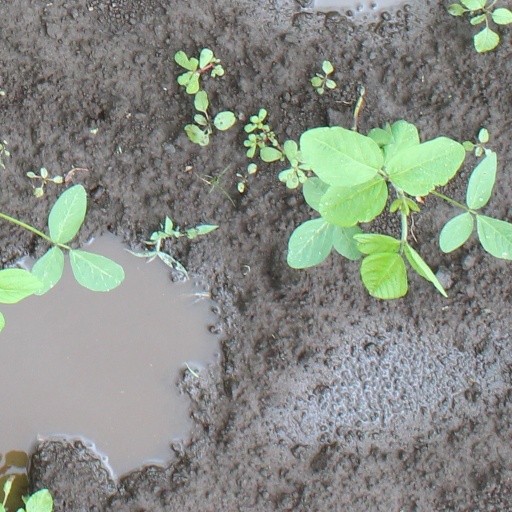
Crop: soybean